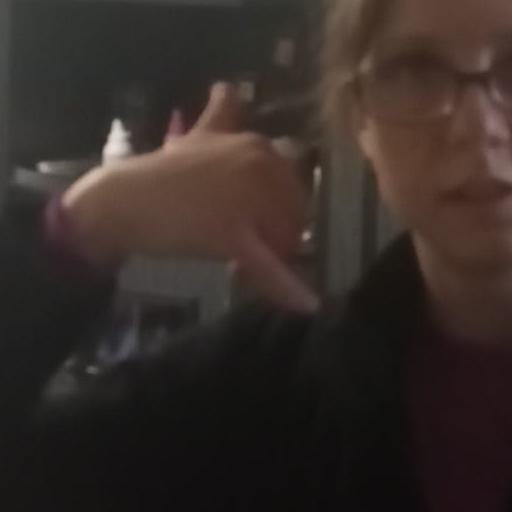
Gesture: call